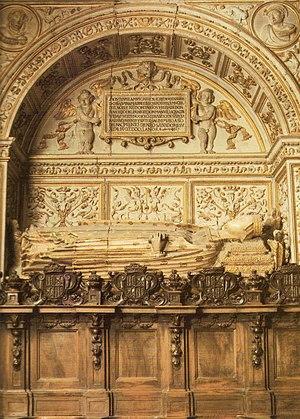
Jeanne Manuel de Villena était une reine consort de Castille de 1369 à 1379. Elle était aussi héritière d'Escalona, de Villena, de Peñafiel et de Lara, et également dame de Biscaye.